Shinjuku Golden Gai

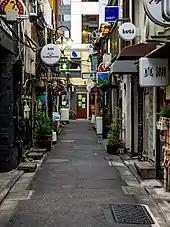
An alley in Golden Gai

Golden Gai is a few minutes' walk from the East Exit of Shinjuku Station, between the Shinjuku City Office and the Hanazono Shrine. Its architectural importance is that it provides a view into the relatively recent past of Tokyo, when large parts of the city resembled present-day Golden Gai, particularly in terms of the extremely narrow lanes and the tiny two-story buildings.